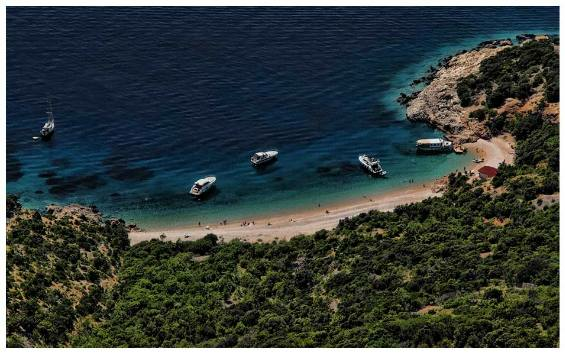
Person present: No